William Lyon Mackenzie King

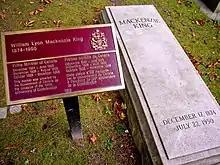
King's grave and memorial plaque

French Canadians voted against conscription, with over 70 percent opposed, but an overwhelming majority – over 80 percent – of English Canadians supported it. French and English conscripts were sent to fight in the Aleutian Islands in 1943 – technically North American soil and therefore not "overseas" – but the mix of Canadian volunteers and draftees found that the Japanese troops had fled before their arrival. Otherwise, King continued with a campaign to recruit volunteers, hoping to address the problem with the shortage of troops caused by heavy losses in the Dieppe Raid in 1942, in Italy in 1943, and after the Battle of Normandy in 1944. In November 1944, the government decided it was necessary to send conscripts for the war. This led to a brief political crisis (see Conscription Crisis of 1944) and a mutiny by conscripts posted in British Columbia, but the war ended a few months later. In all, 12,908 conscripts were sent to fight abroad, though only 2,463 saw combat.